Imperial fora

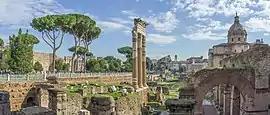
Forum of Caesar

Julius Caesar decided to construct a large forum bearing his name. This forum was inaugurated in 46 BC, although it was probably incomplete at this time and was finished later by Augustus.